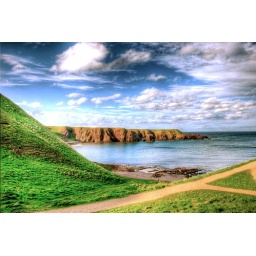
beach near dunnottar castle